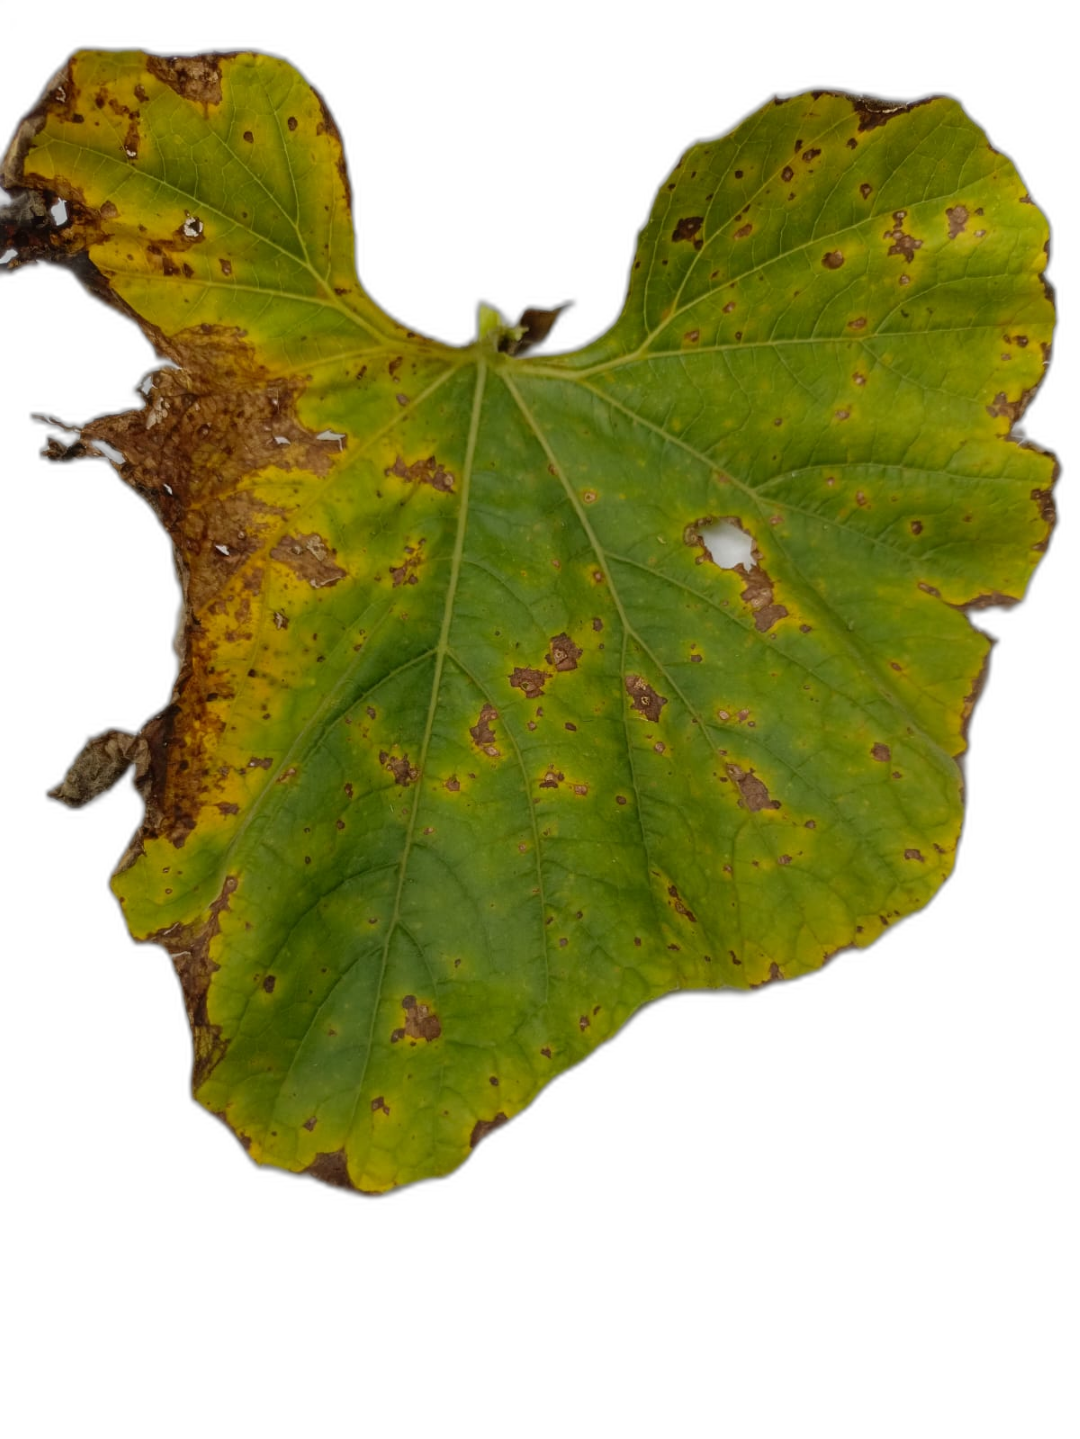
Crop: Bottle Gourd
Label: Anthracnose